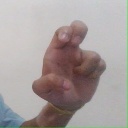
अक्षर: अ